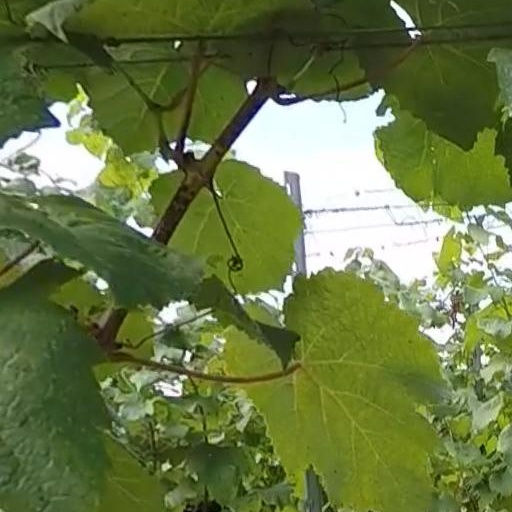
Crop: grape